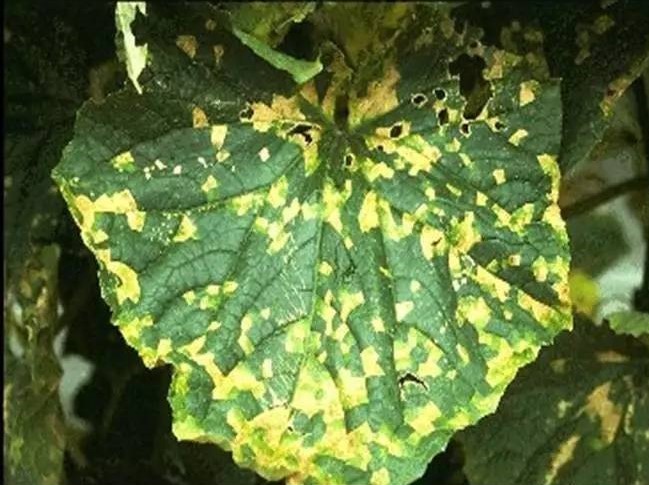
Plant: Cucumber
Disease: cucumber angular leaf spot